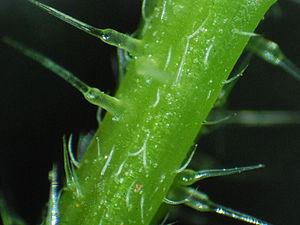
Ortie brûlante, Urtica urens, poils urticants Dansk: Liden Nælde (Urtica urens): Brændhår
L’Ortie brûlante, Ortie grièche ou Petite Ortie est une plante herbacée commune de la famille des Urticaceae. On la distingue de la grande ortie par sa taille plus petite et par le fait qu’elle soit annuelle et à racine pivotante alors que la grande ortie est pérenne et à souche rampante. Elle est entièrement couverte de poils urticants et par endroits de poils plus courts, non urticants.